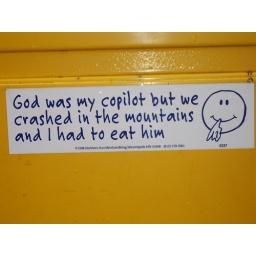
spotted on a yellow transit van parked beside the Kelvin Hall on the way back from my interview